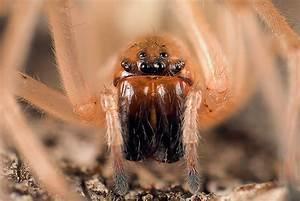
spider